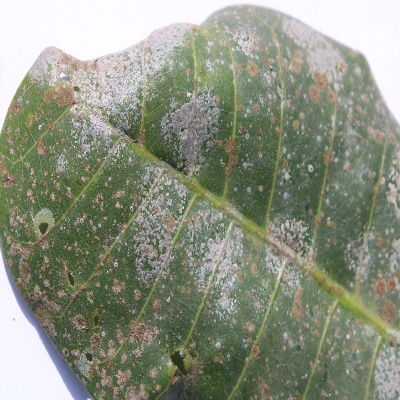
Crop: Cashew
Condition: red rust